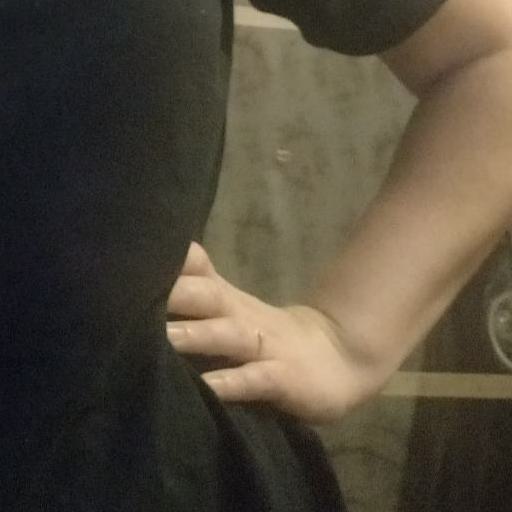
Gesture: no_gesture